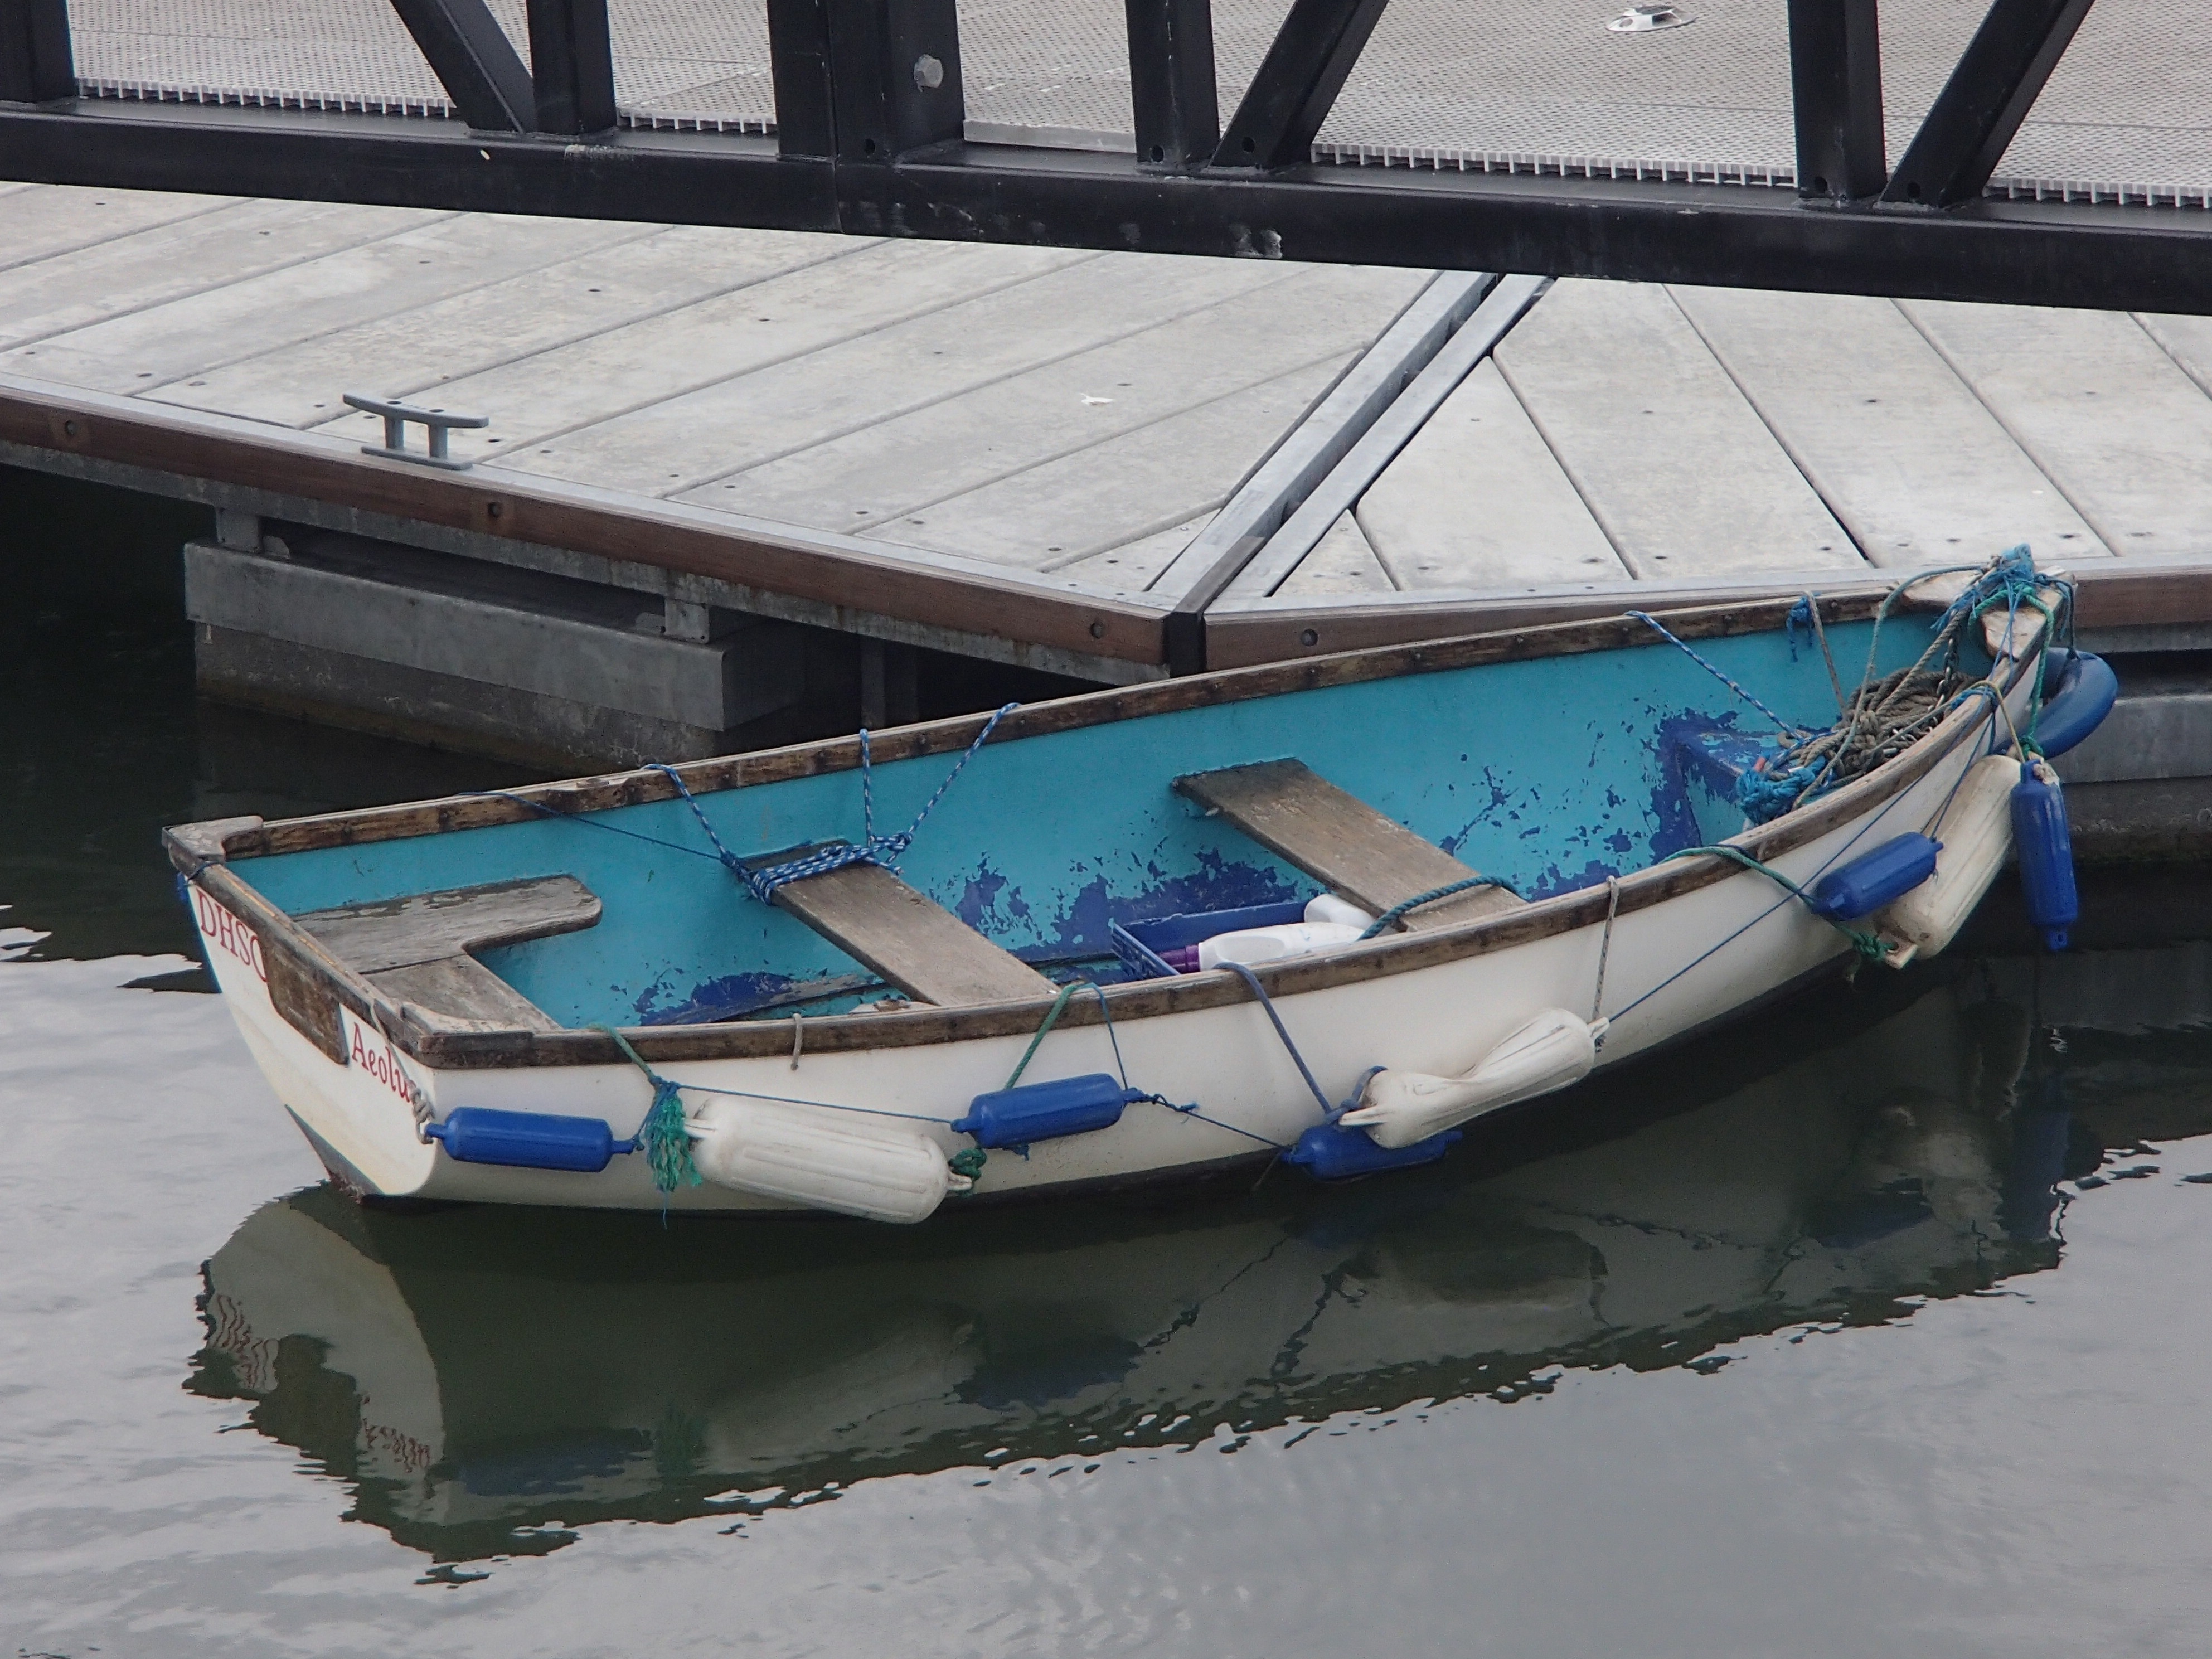
water, dock, boat, row, reflection, vessel, vehicle, harbour, blue, marina, sailboat, motorboat, boating, wooden, marine, watercraft, rowing, ecosystem, fishing vessel, dinghy, dungarvan, skiff, watercraft rowing